Marjorie Lynch

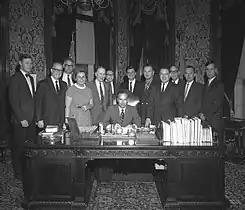
Lynch with Governor Daniel J. Evans as he signs HB635 in 1969

Following the 1966 election, Lynch was appointed to the appropriations and public institutions and youth development committees. As the prime sponsor of the 1967 bill which created the Washington state community college system, she was actively involved in the foundation of Evergreen State College. Lynch also assisted in creating mandatory education and group homes for mentally handicapped people. In 1970, she won re-election against Democrat Thomas S. Hallahan with 10,665 votes compared to his 7,072. She was a member of the appropriations committee and the social and health services committee. She supported Referendum 20, to legalize abortion while still early in a pregnancy.